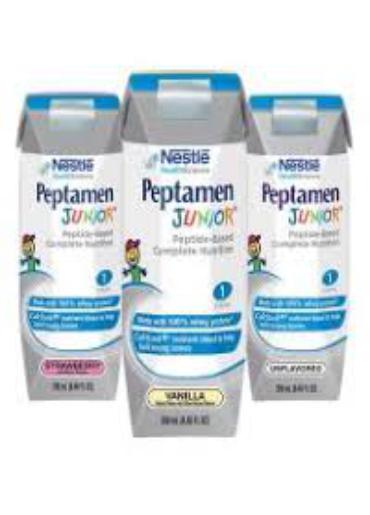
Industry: Food